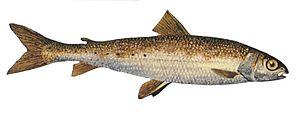
Le ménomini rond est une espèce de poissons d’eau douce d’Amérique du Nord, c'est le plus coloré et le moins connu des Coregoninae. Il se distingue du Grand Corégone et du Cisco de lac par sa forme plus cylindrique.
Cette liste commentée recense l'ichtyofaune d'eau douce au Québec. Elle répertorie les espèces de poissons dulçaquicoles québécois actuels et celles qui ont été récemment classifiées comme éteintes. Cette liste comporte 120 espèces réparties en 19 ordres et 26 familles, dont deux sont « en danger » et deux autres sont « vulnérables ».